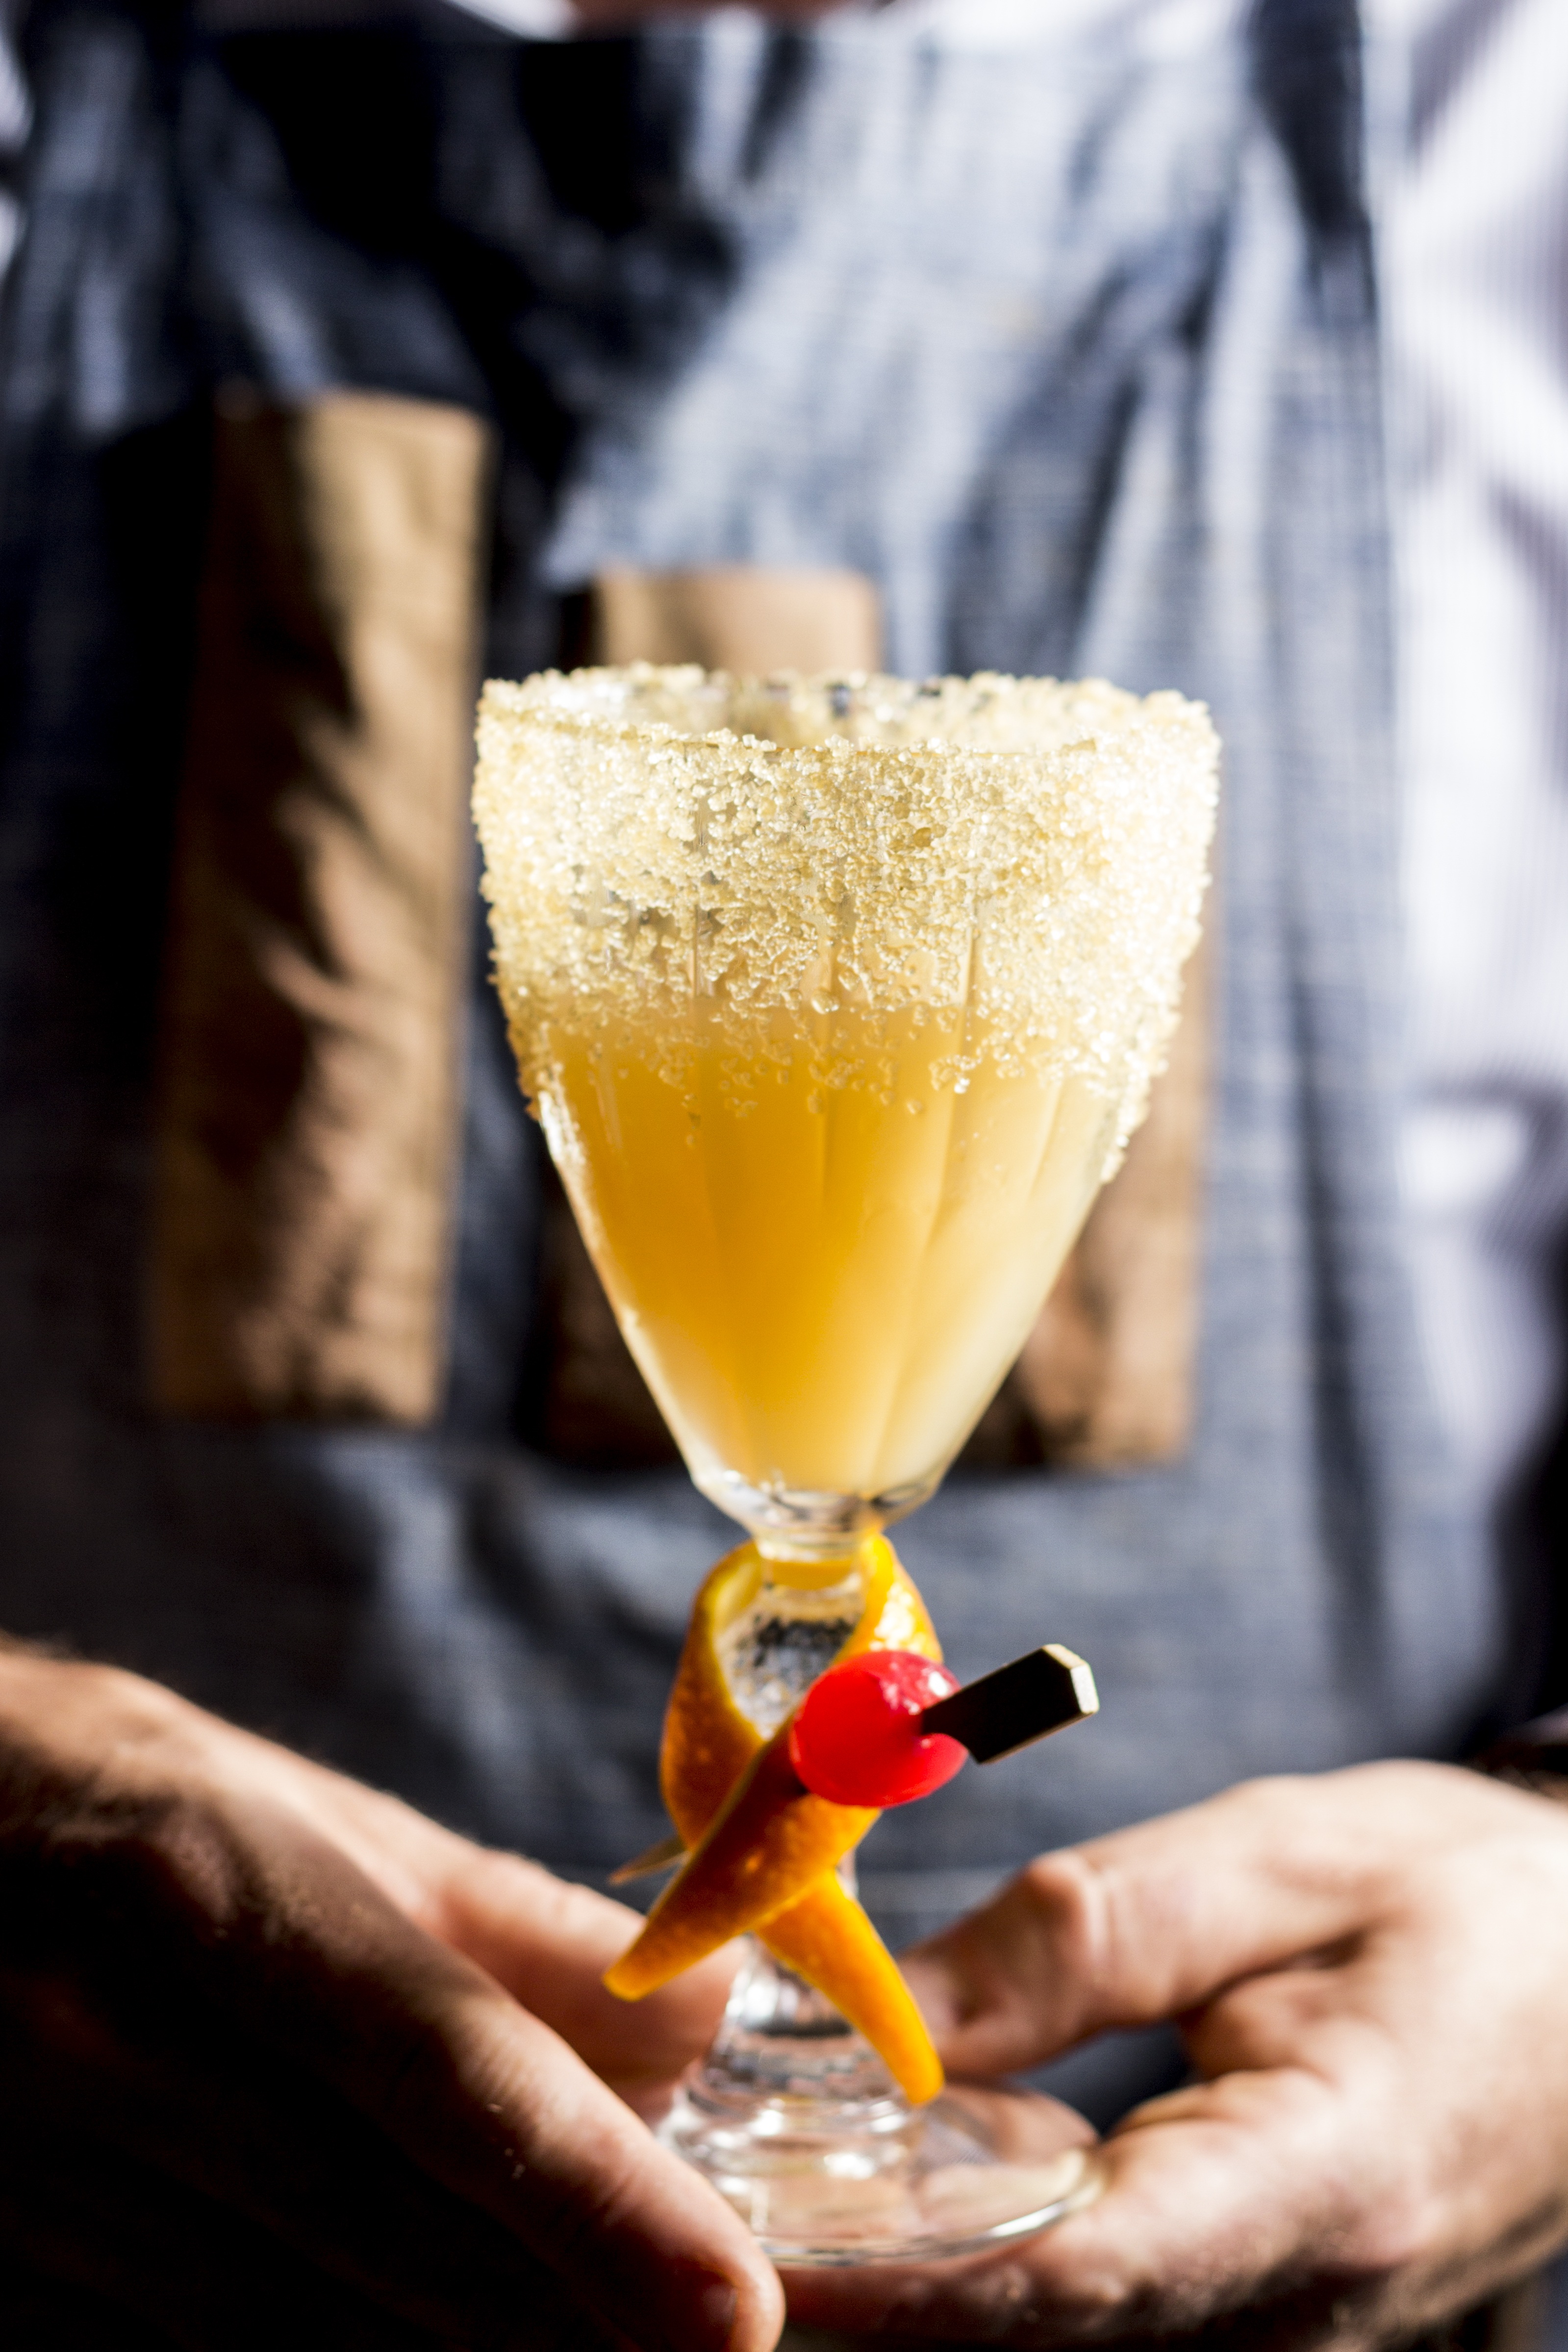
wine, bar, drink, yellow, alcohol, cocktail, juice, party, vodka, alcoholic beverage, mixed drink, sense, distilled beverage